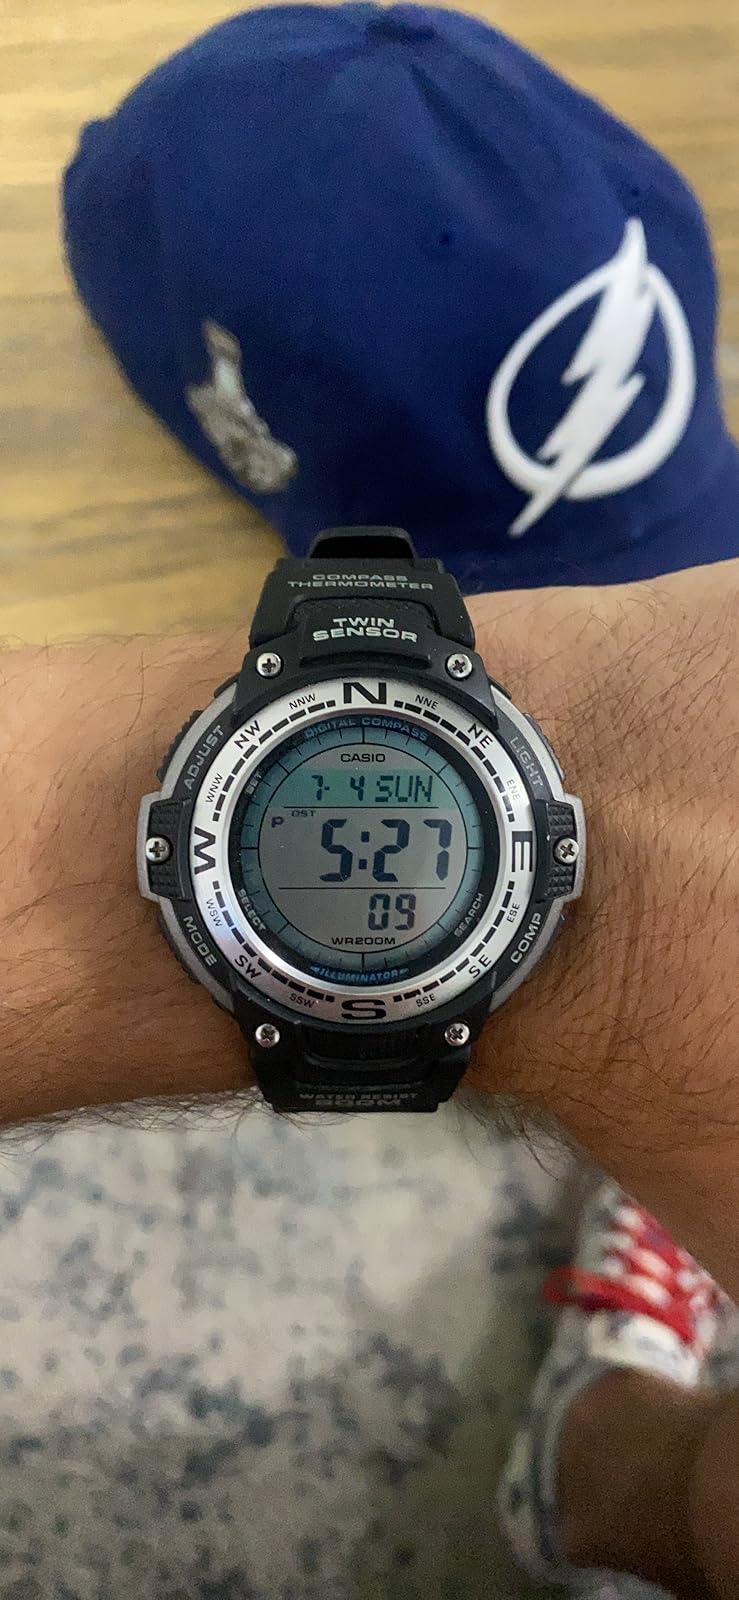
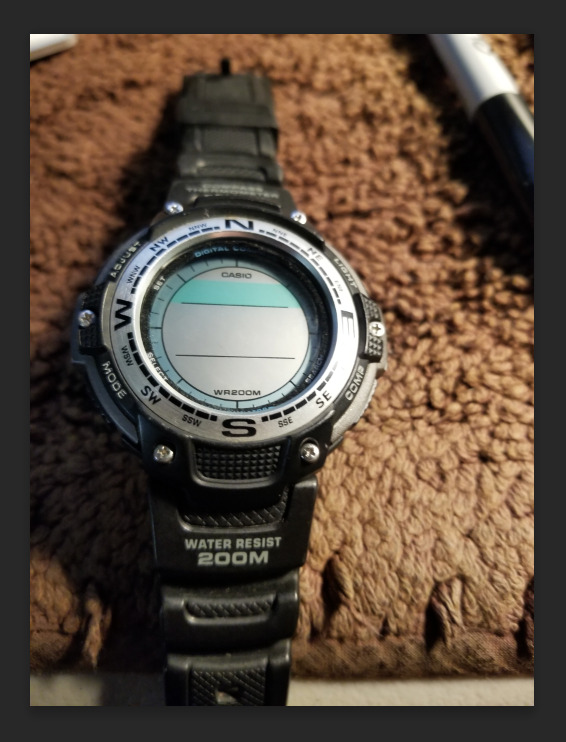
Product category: accessories_watch
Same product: yes